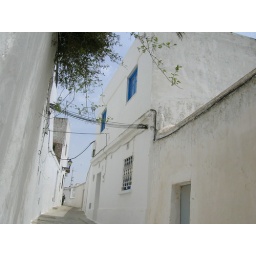
This is the house we spent three weeks in. The whole town is white - Vejer in Cadiz province, Andalucia.